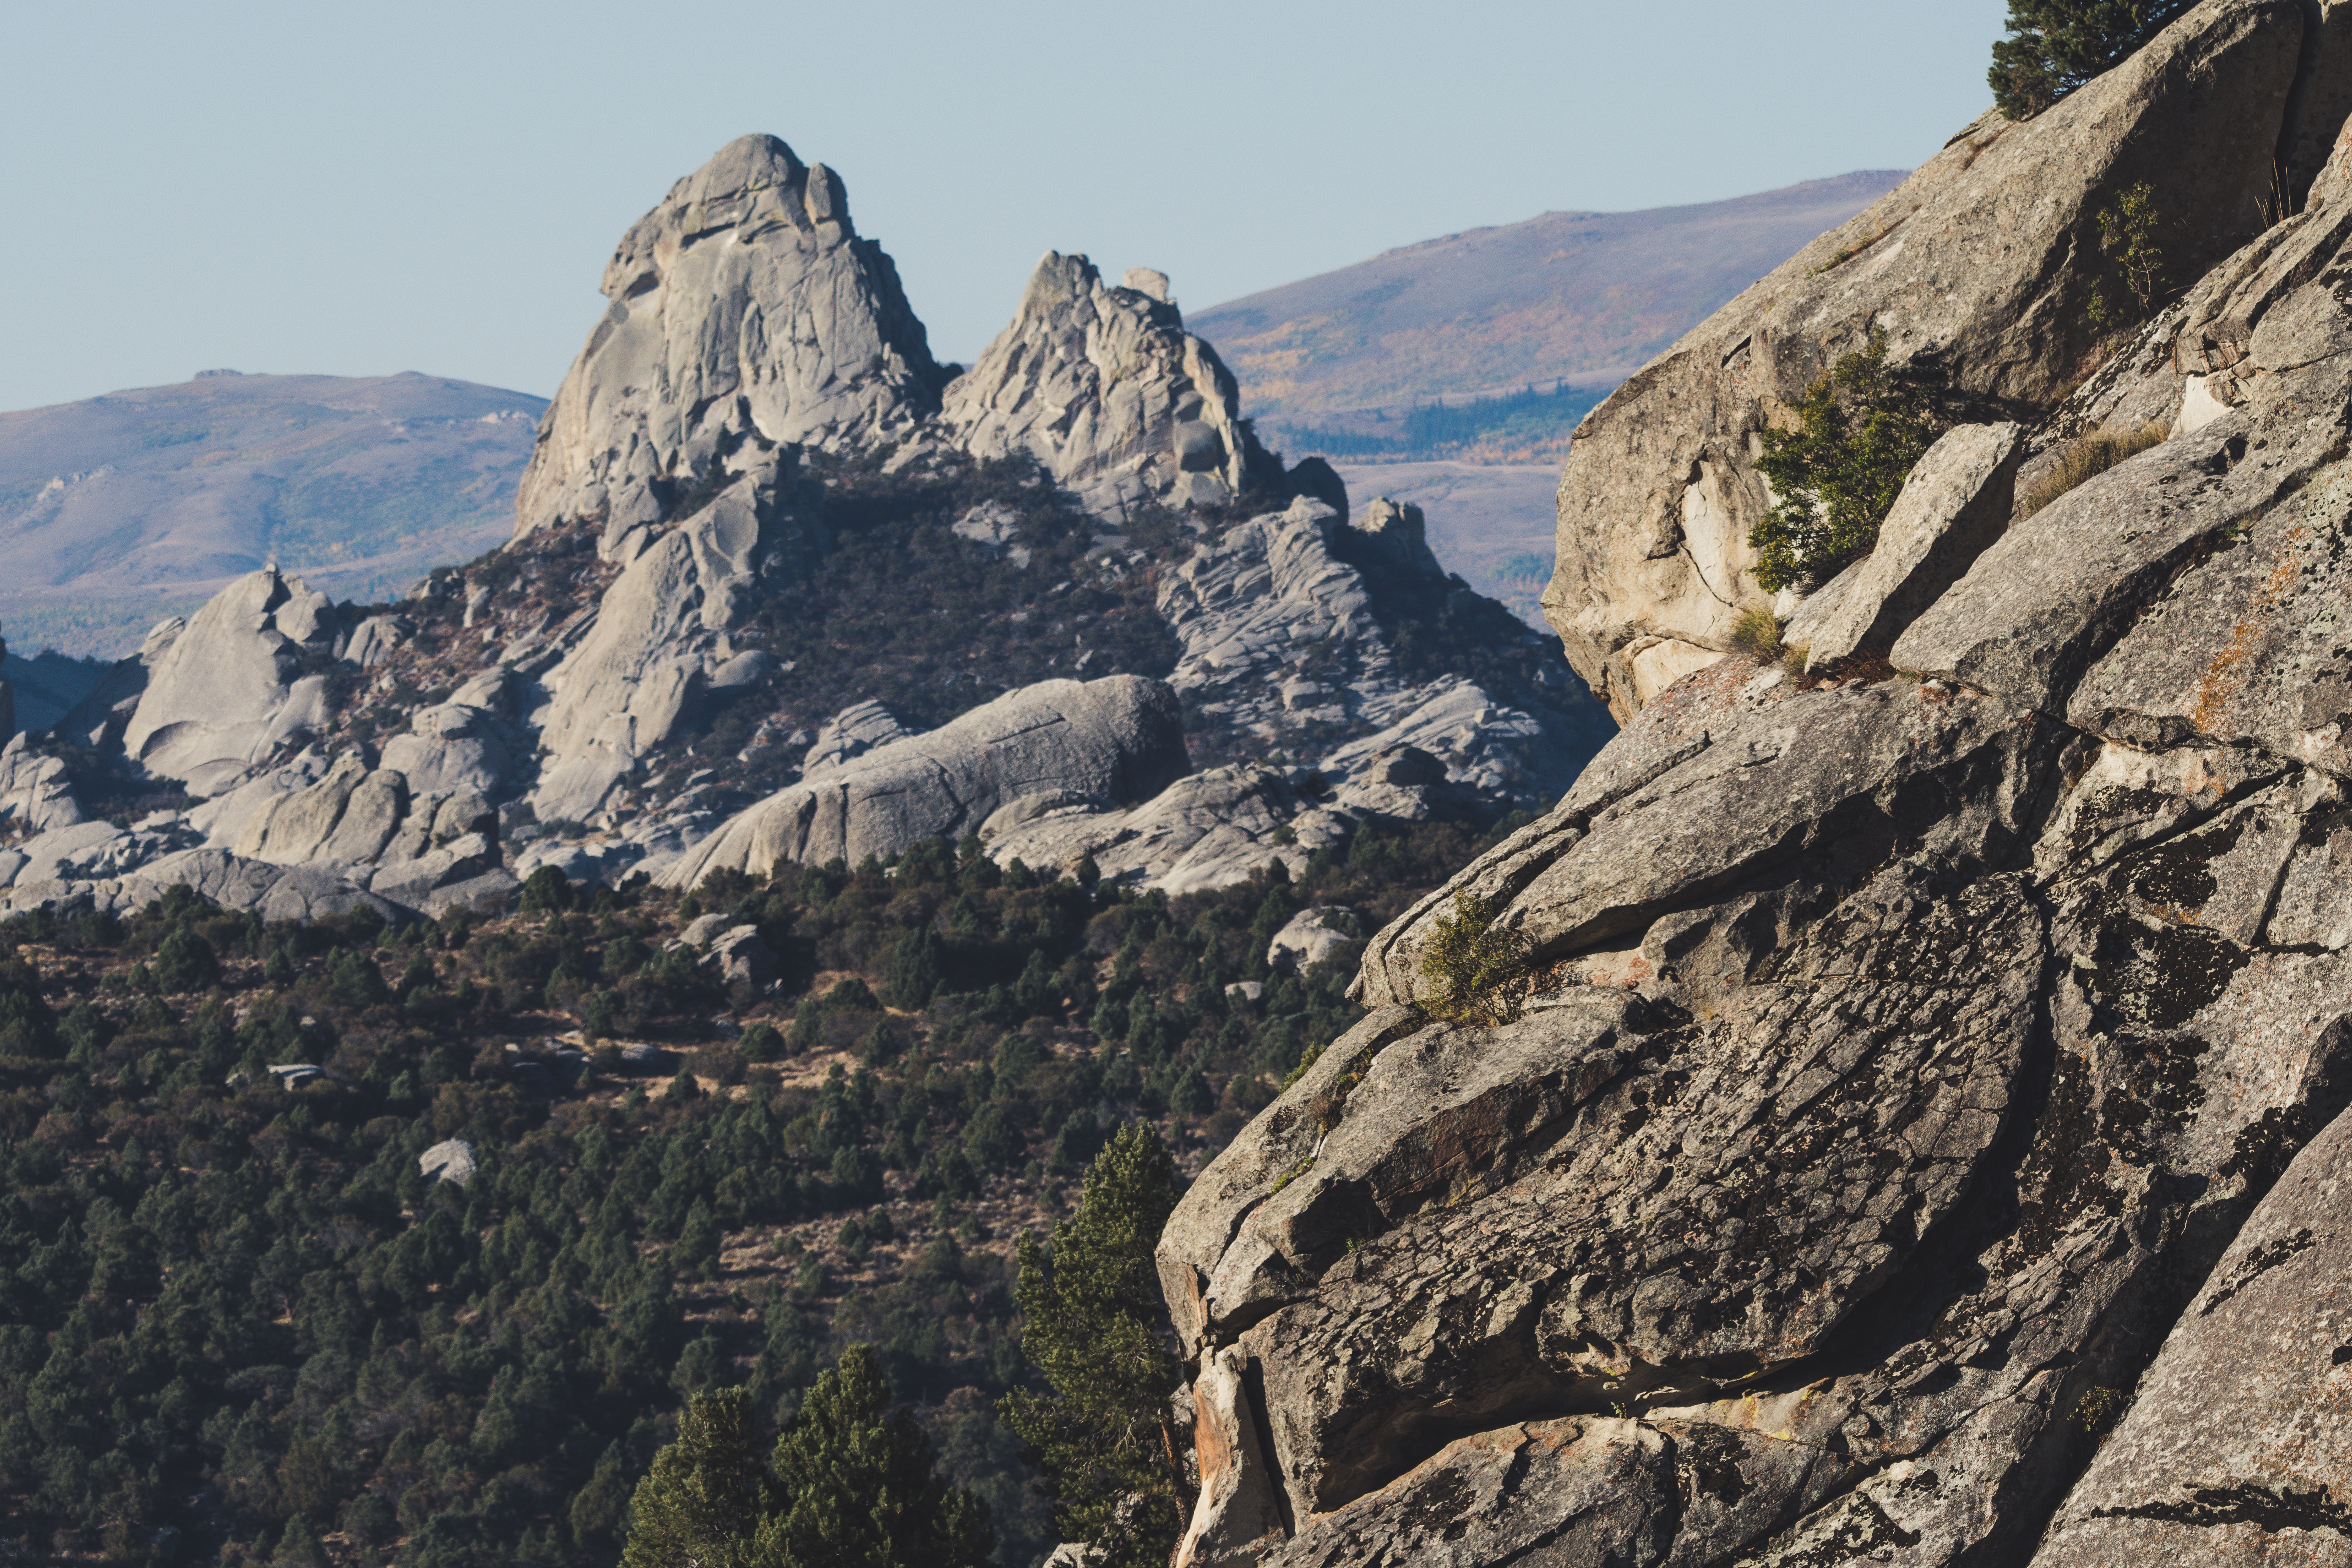
mountainous landforms, mountain, rock, mountain range, ridge, outcrop, formation, badlands, wilderness, batholith, geology, sky, national park, massif, ar te, bedrock, hill, wadi, alps, Granite dome, terrain, tree, valley, cliff, landscape, summit, intrusion, geological phenomenon, fell, klippe, escarpment, fault